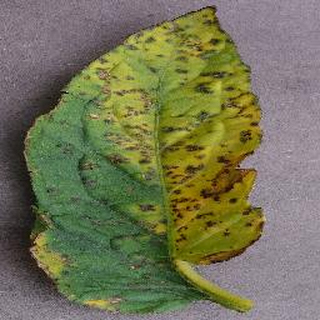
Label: tomato_bacterial_spot